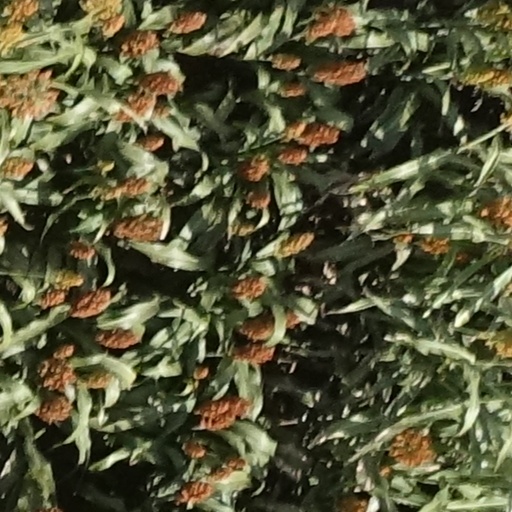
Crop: sorghum